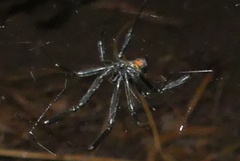
Species: Lactrodectus_hesperus